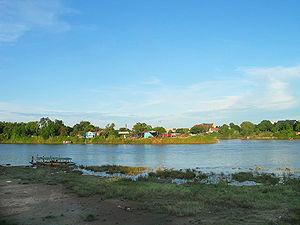
La Nan est une rivière de Thaïlande. C'est un des plus importants tributaires de la Chao Phraya, dans laquelle elle se jette à Nakhon Sawan, après 627 km de cours. Son bassin versant a une superficie de 57 947 km².
Le Chao Phraya, ou Maenam Chao Phraya, est le plus important fleuve de Thaïlande après le Mékong et la Salouen. C'est aussi le seul des trois à couler entièrement dans le pays, dont il constitue encore aujourd'hui l'axe majeur de transport et de commerce. Il se forme au confluent des rivières Ping et Nan et s'écoule vers le sud pendant 372 km, avant de se jeter dans le golfe de Thaïlande. La vallée du Chao Phraya est une grande région productrice de riz.
Nakhon Sawan est une ville de la région Nord de la Thaïlande, situé juste à l'ouest du confluent des rivières Ping et Nan, qui y forment la Chao Phraya.